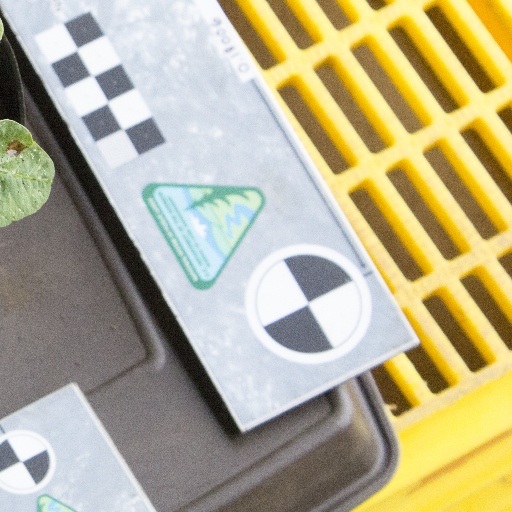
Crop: soybean